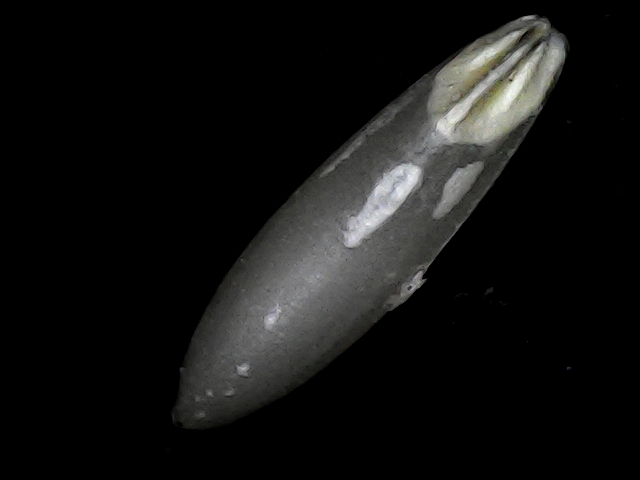
Rice variety: BRRI102